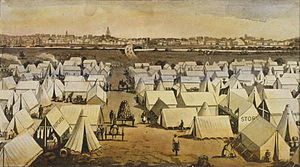
Melbourne / Historie / Den Victorianske guldfeber
"""Canvas Town"", South Melbourne i 1850'erne viser de midlertidige lejre til tusinder, som strømmede til byen hver uge under guldfeberen."
Melbourne er Australiens næststørste by og hovedstad i delstaten Victoria.